Fort Shelby (Wisconsin)

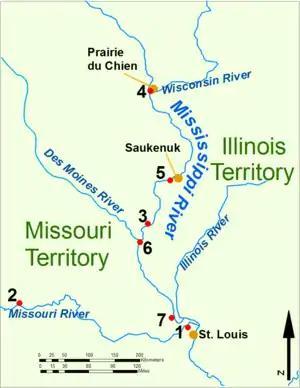
The Upper Mississippi River during the War of 1812. 1: Fort Belle Fontaine U.S. headquarters; 2: Fort Osage, abandoned 1813; 3: Fort Madison, defeated 1813; 4: Fort Shelby, defeated 1814; 5: Battle of Rock Island Rapids, July 1814 and the Battle of Credit Island, Sept. 1814; 6: Fort Johnson, abandoned 1814; 7: Fort Cap au Gris and the Battle of the Sink Hole, May 1815.

Fort Shelby was a United States military installation in Prairie du Chien. Illinois Territory, built in 1814. It was named for Isaac Shelby, Revolutionary War soldier and first governor of Kentucky. The fort was captured by the British during the Siege of Prairie du Chien in July 1814. The British renamed the fort Fort McKay after Major William McKay, the commander of the forces that won the battle. Fort McKay remained under British control until 1815, when the British destroyed it before leaving the area. Fort Crawford was built on the same site in 1816.